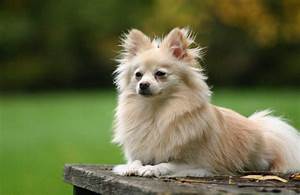
Label: dog